Manuel II of Portugal

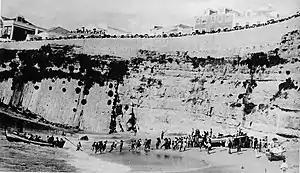
Manuel II and the Portuguese Royal Family survived the revolution by fleeing on the royal yacht from the beach below the cliffs at Ericeira.

His first act was to meet with his Council of State and request the resignation of João Franco, whose policies may have been responsible for the tragedy. He appointed a government of national unity, presided over by Admiral Francisco Joaquim Ferreira do Amaral. This quieted the republicans, but in retrospect was seen as weakness.